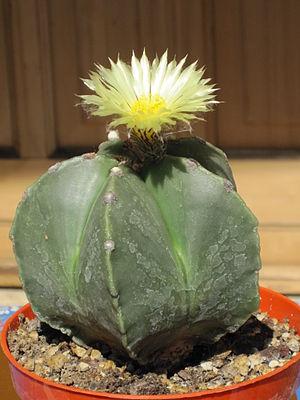
Astrophytum myriostigma est une espèce de plantes du genre Astrophytum et de la famille des Cactaceae. Elle est originaire des hauts plateaux du Mexique nord-est et central.